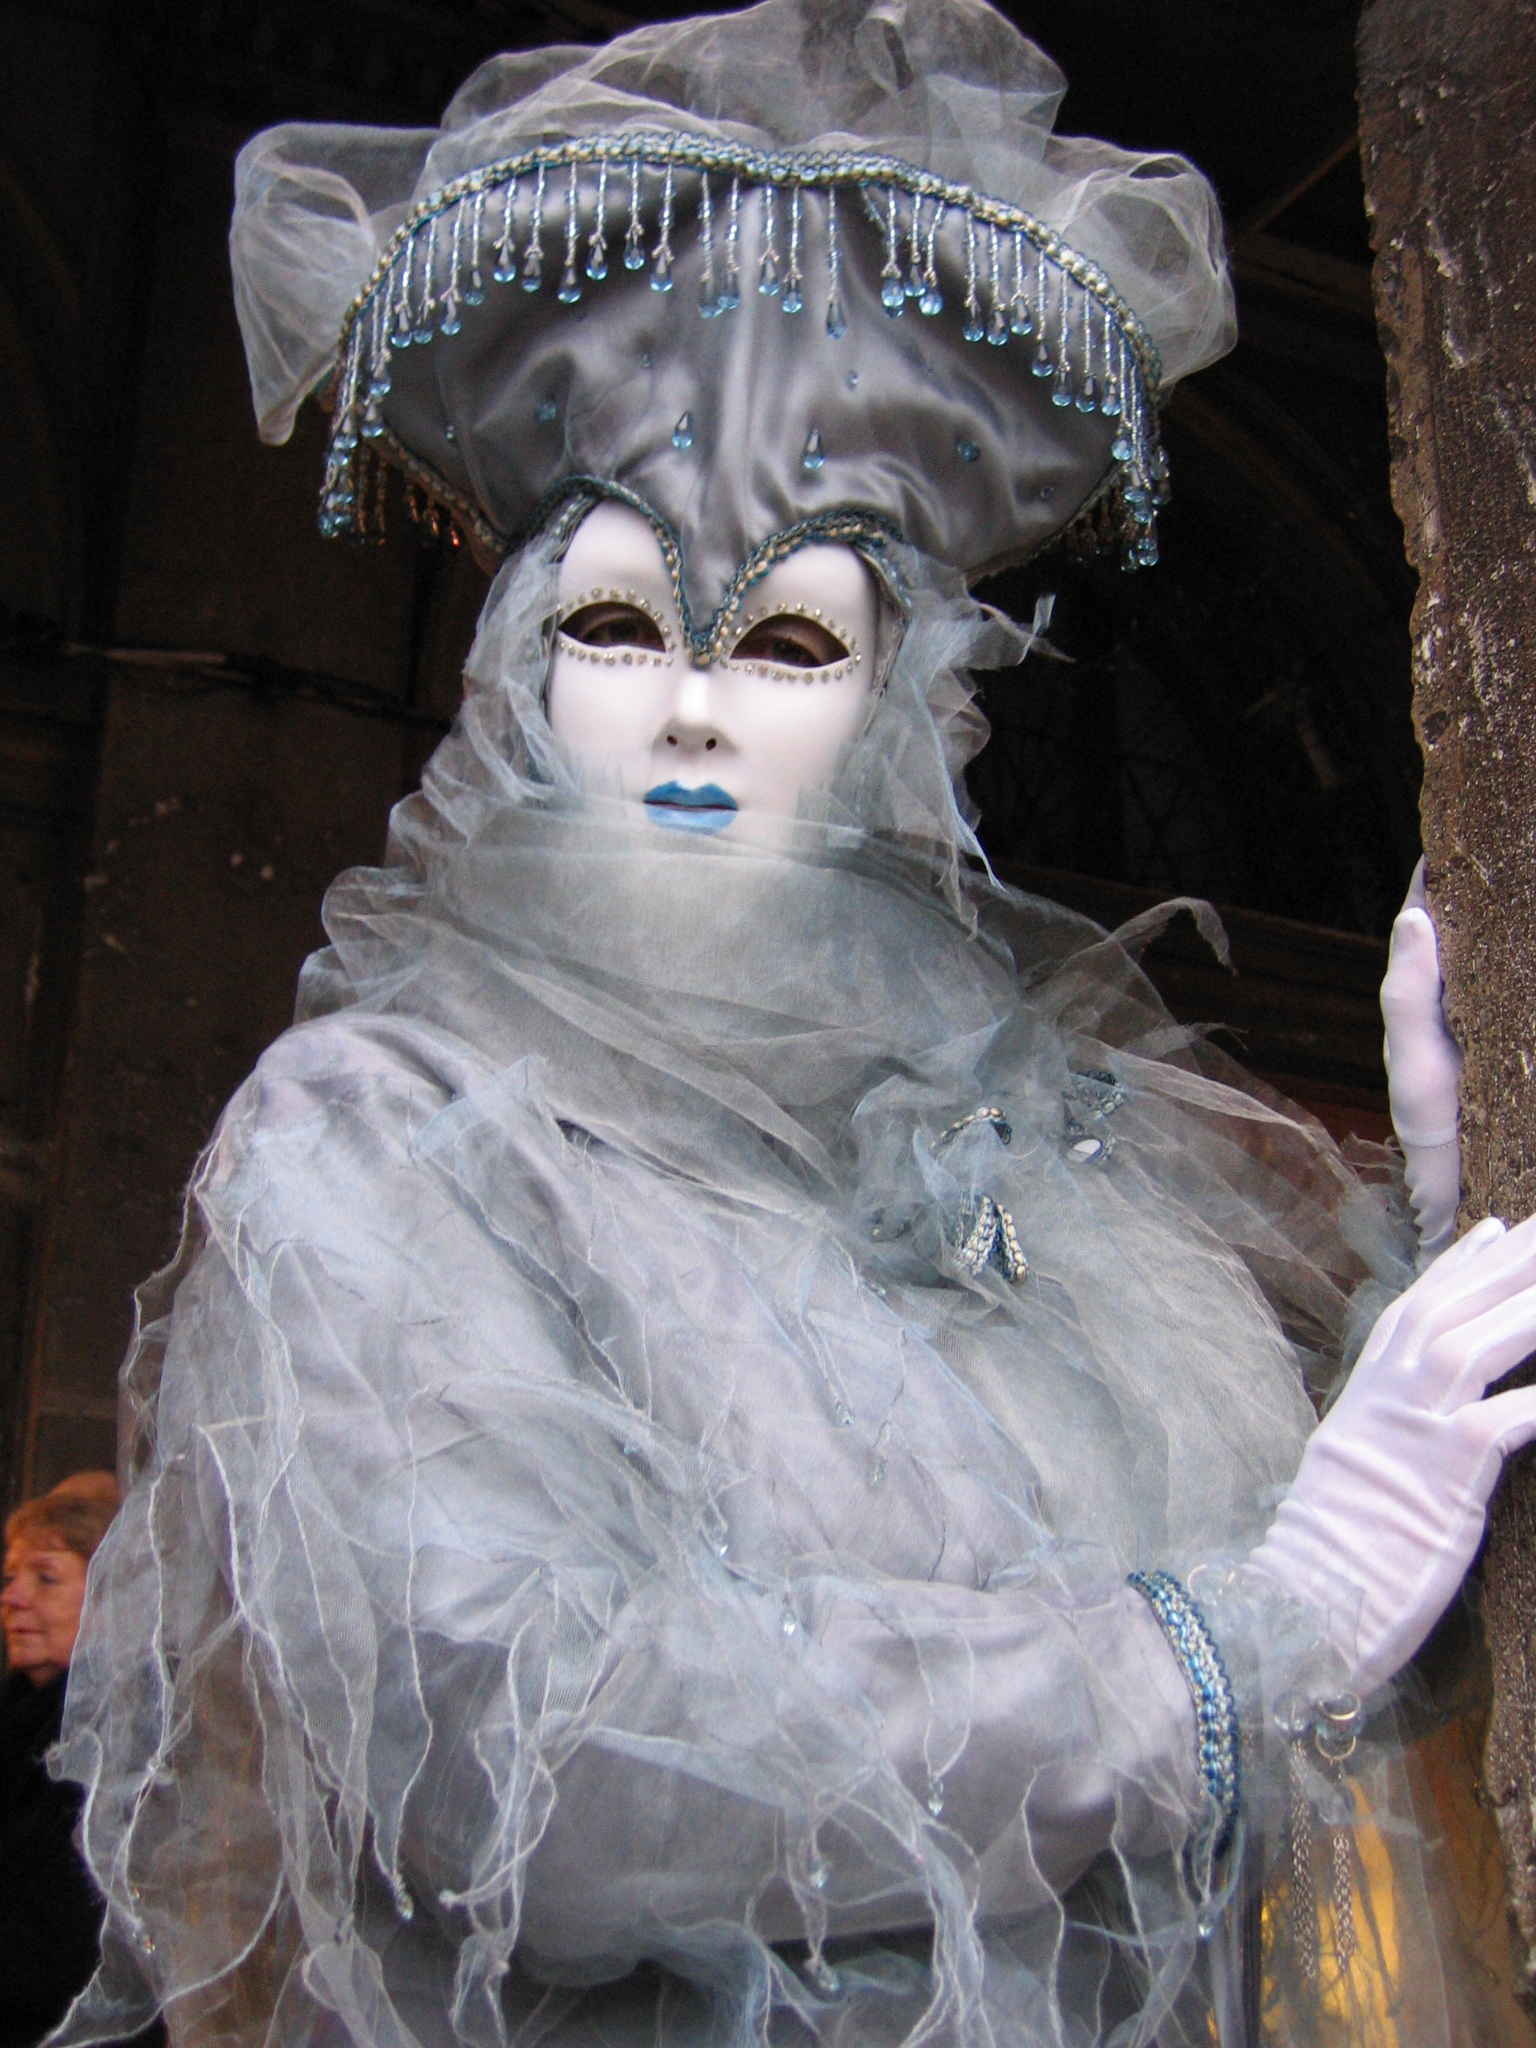
monument, statue, carnival, venice, blue, clothing, sculpture, art, mask, mysterious, beauty, disguise, character, costume, charm, disguised, creativeness, unrecognizable